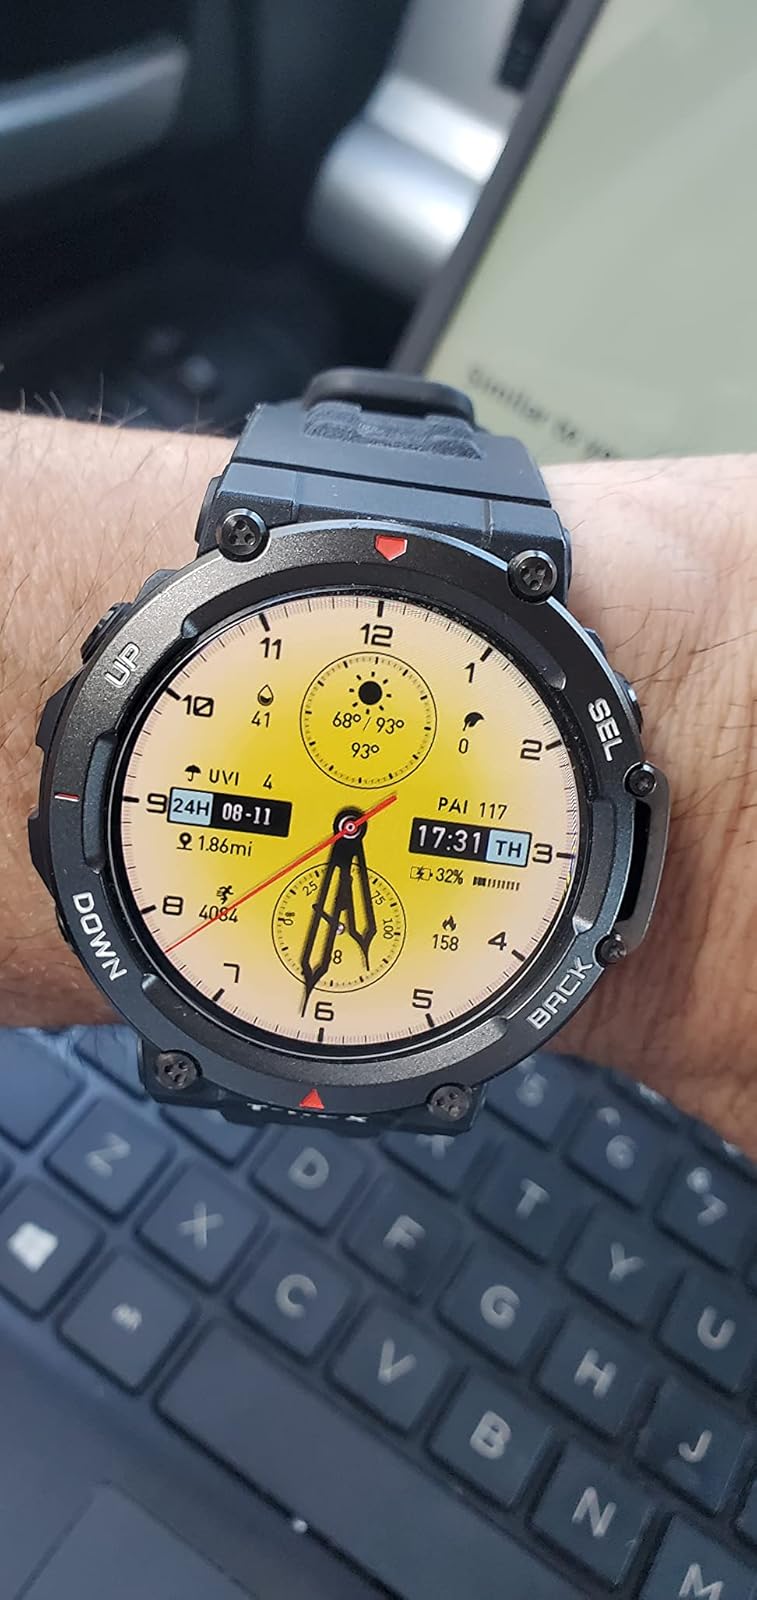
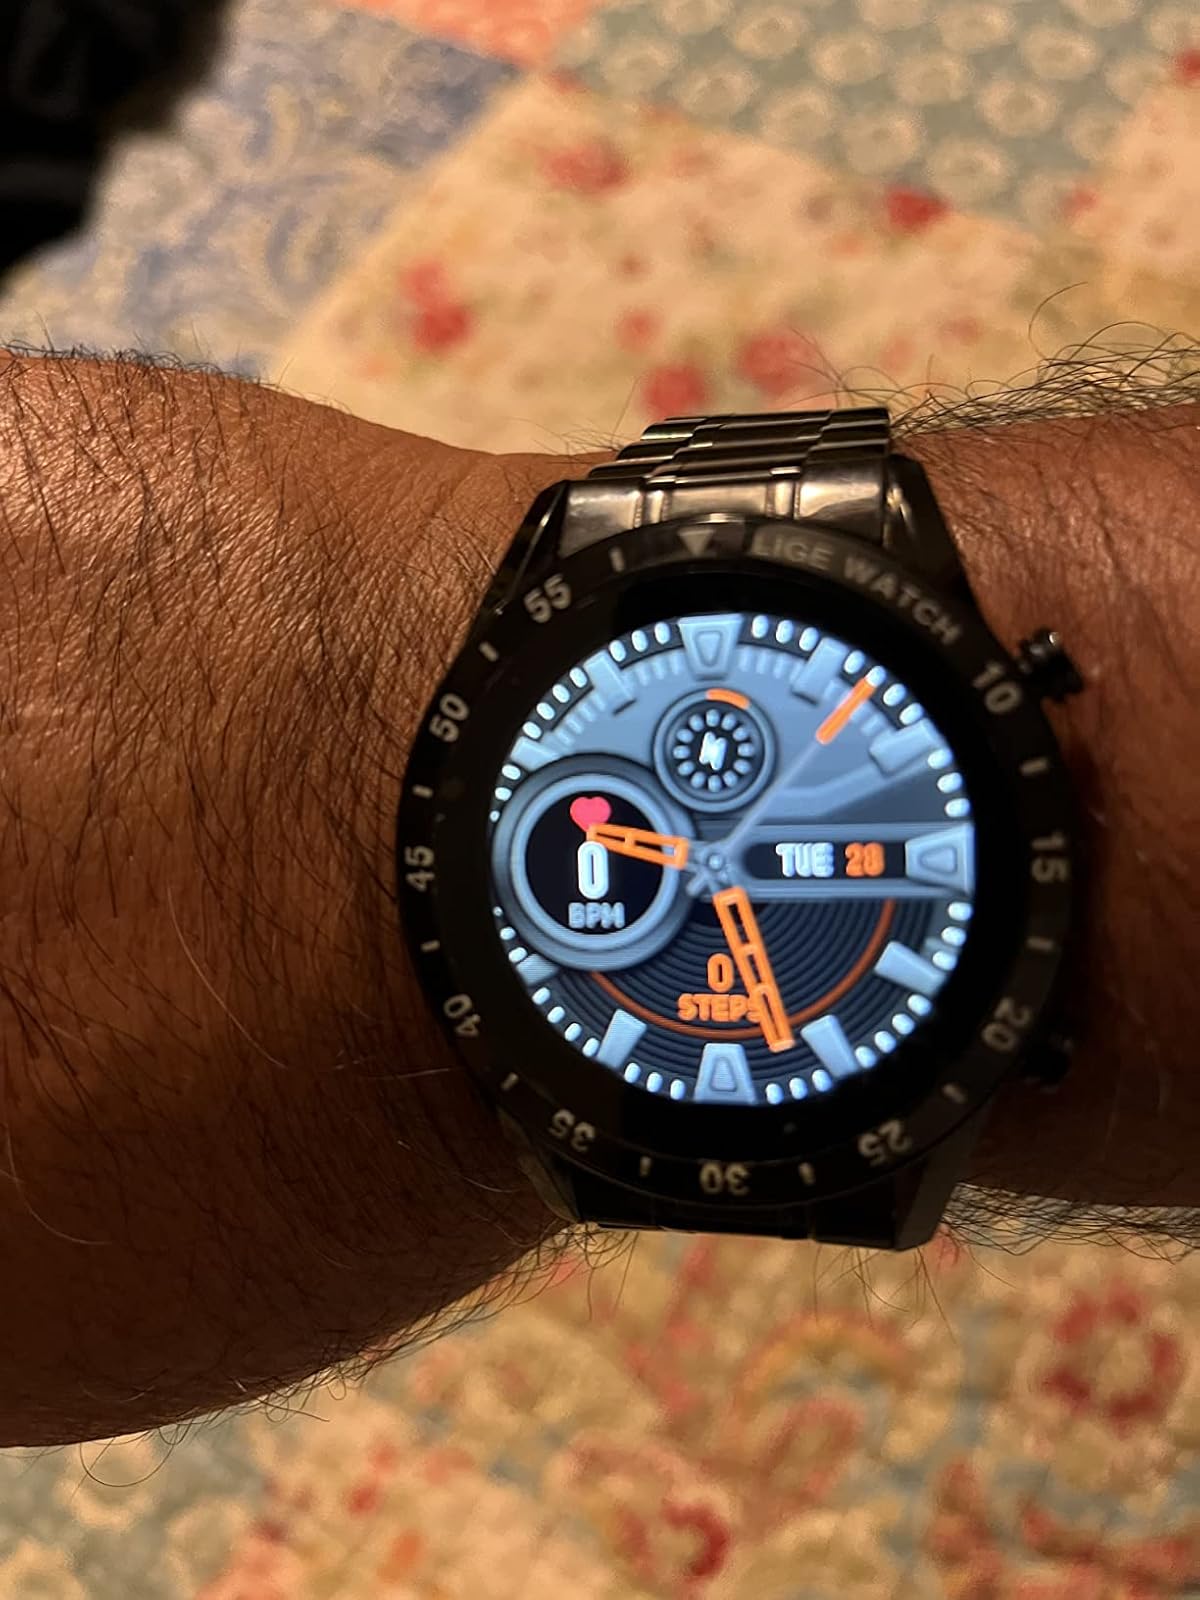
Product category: smartwatch
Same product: no